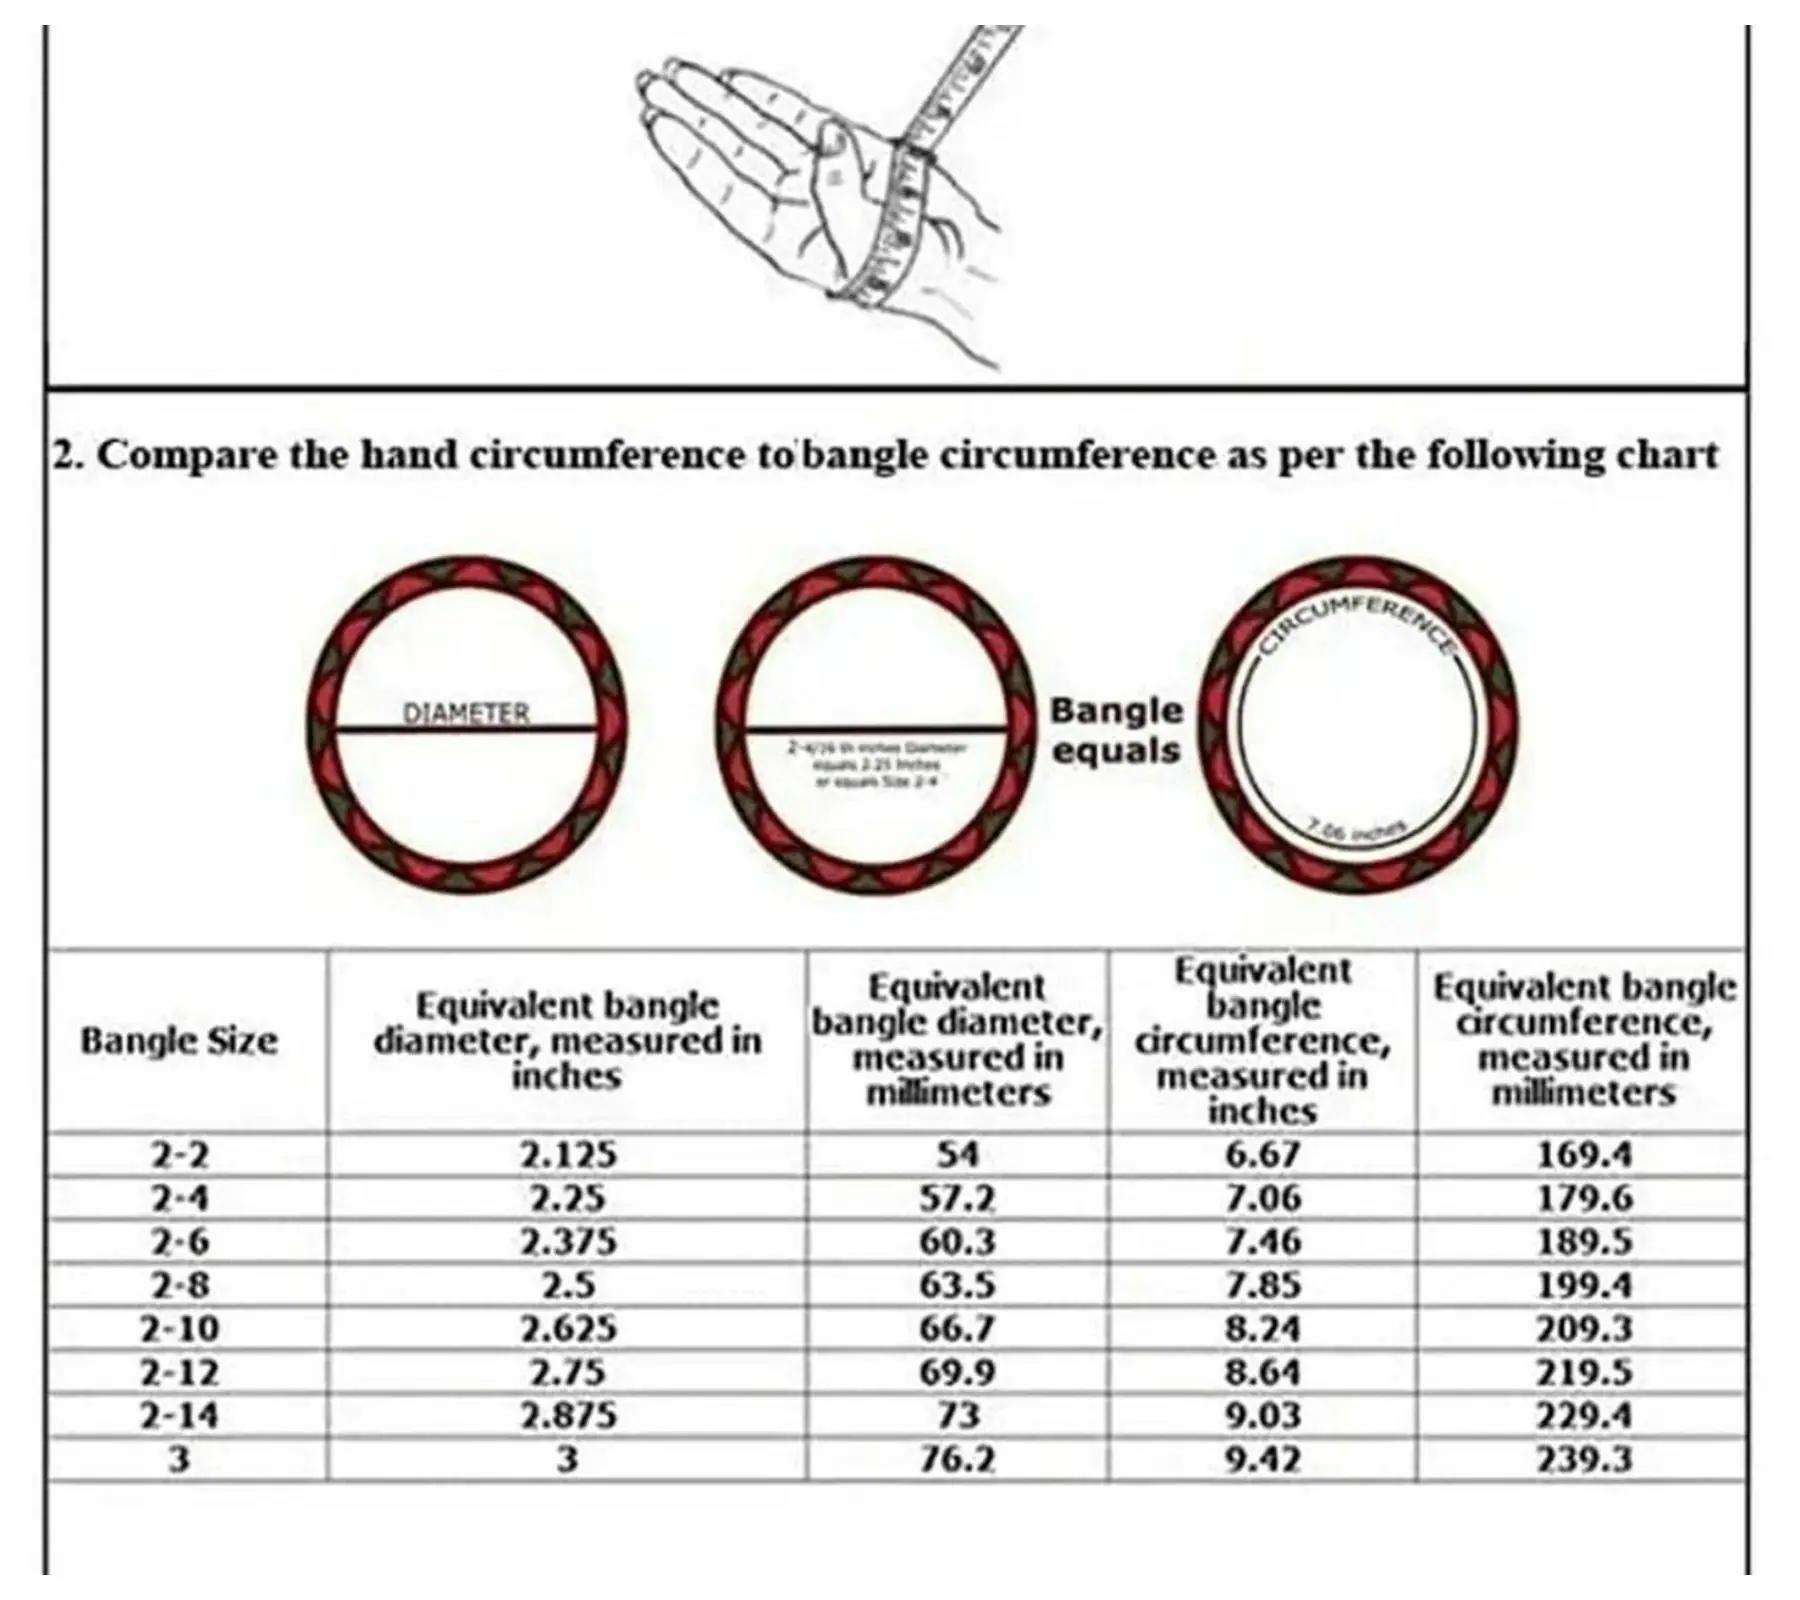
Aashirwad Traders Handmade Red Plastic and Silk Thread Kundan Bangle (Women) - 2.4 (set of 2)
Type: Bracelets
Brand: Aashirwad Traders
Price: Rs. 379
Fashionable trendy and party wear jewelery for womenDisclaimer:2 Bangle
Features: Fashionable trendy and party wear jewelery for women,Silk thread bangles available size2.2, 2.4, 2.6, 2.8, 2.10,Type handmade,material shine silk thread and kundan,Usage traditional, partywear and perfect match for silk saree and the lehengas.,#Unique Designs,#Durable and long-lasting
Included: 2 Bangle